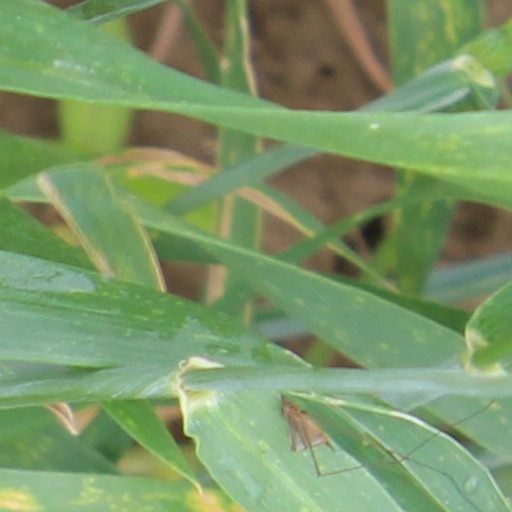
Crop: wheat